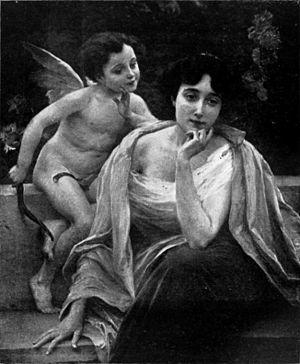
Douces paroles
Jules Scalbert est un artiste-peintre, né à Douai le 9 août 1851 et décédé à Paris en 1928.